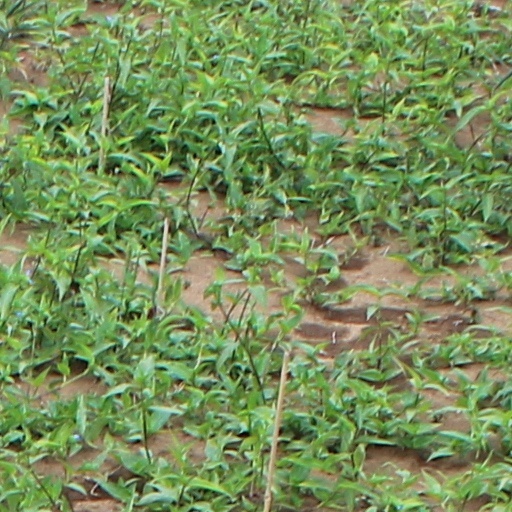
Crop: wheat